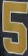
Number: 5